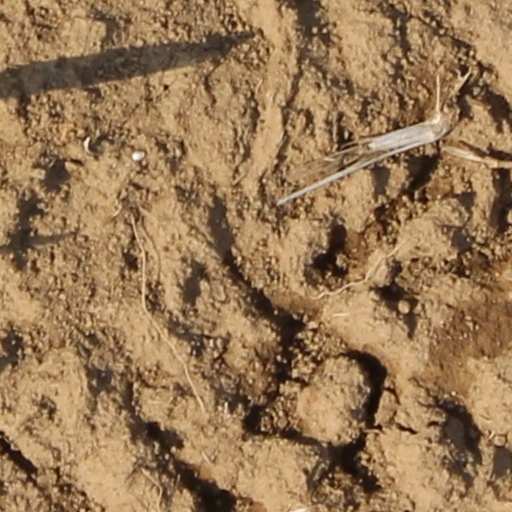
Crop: wheat